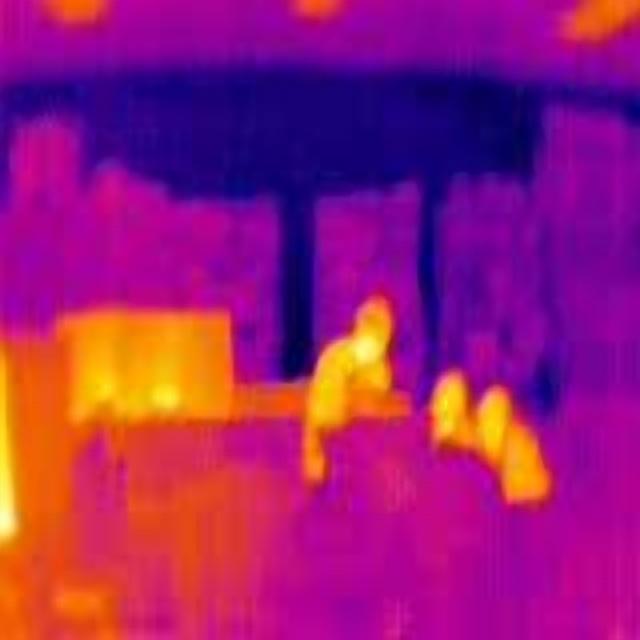
Detected objects:
label: person
label: person
label: person